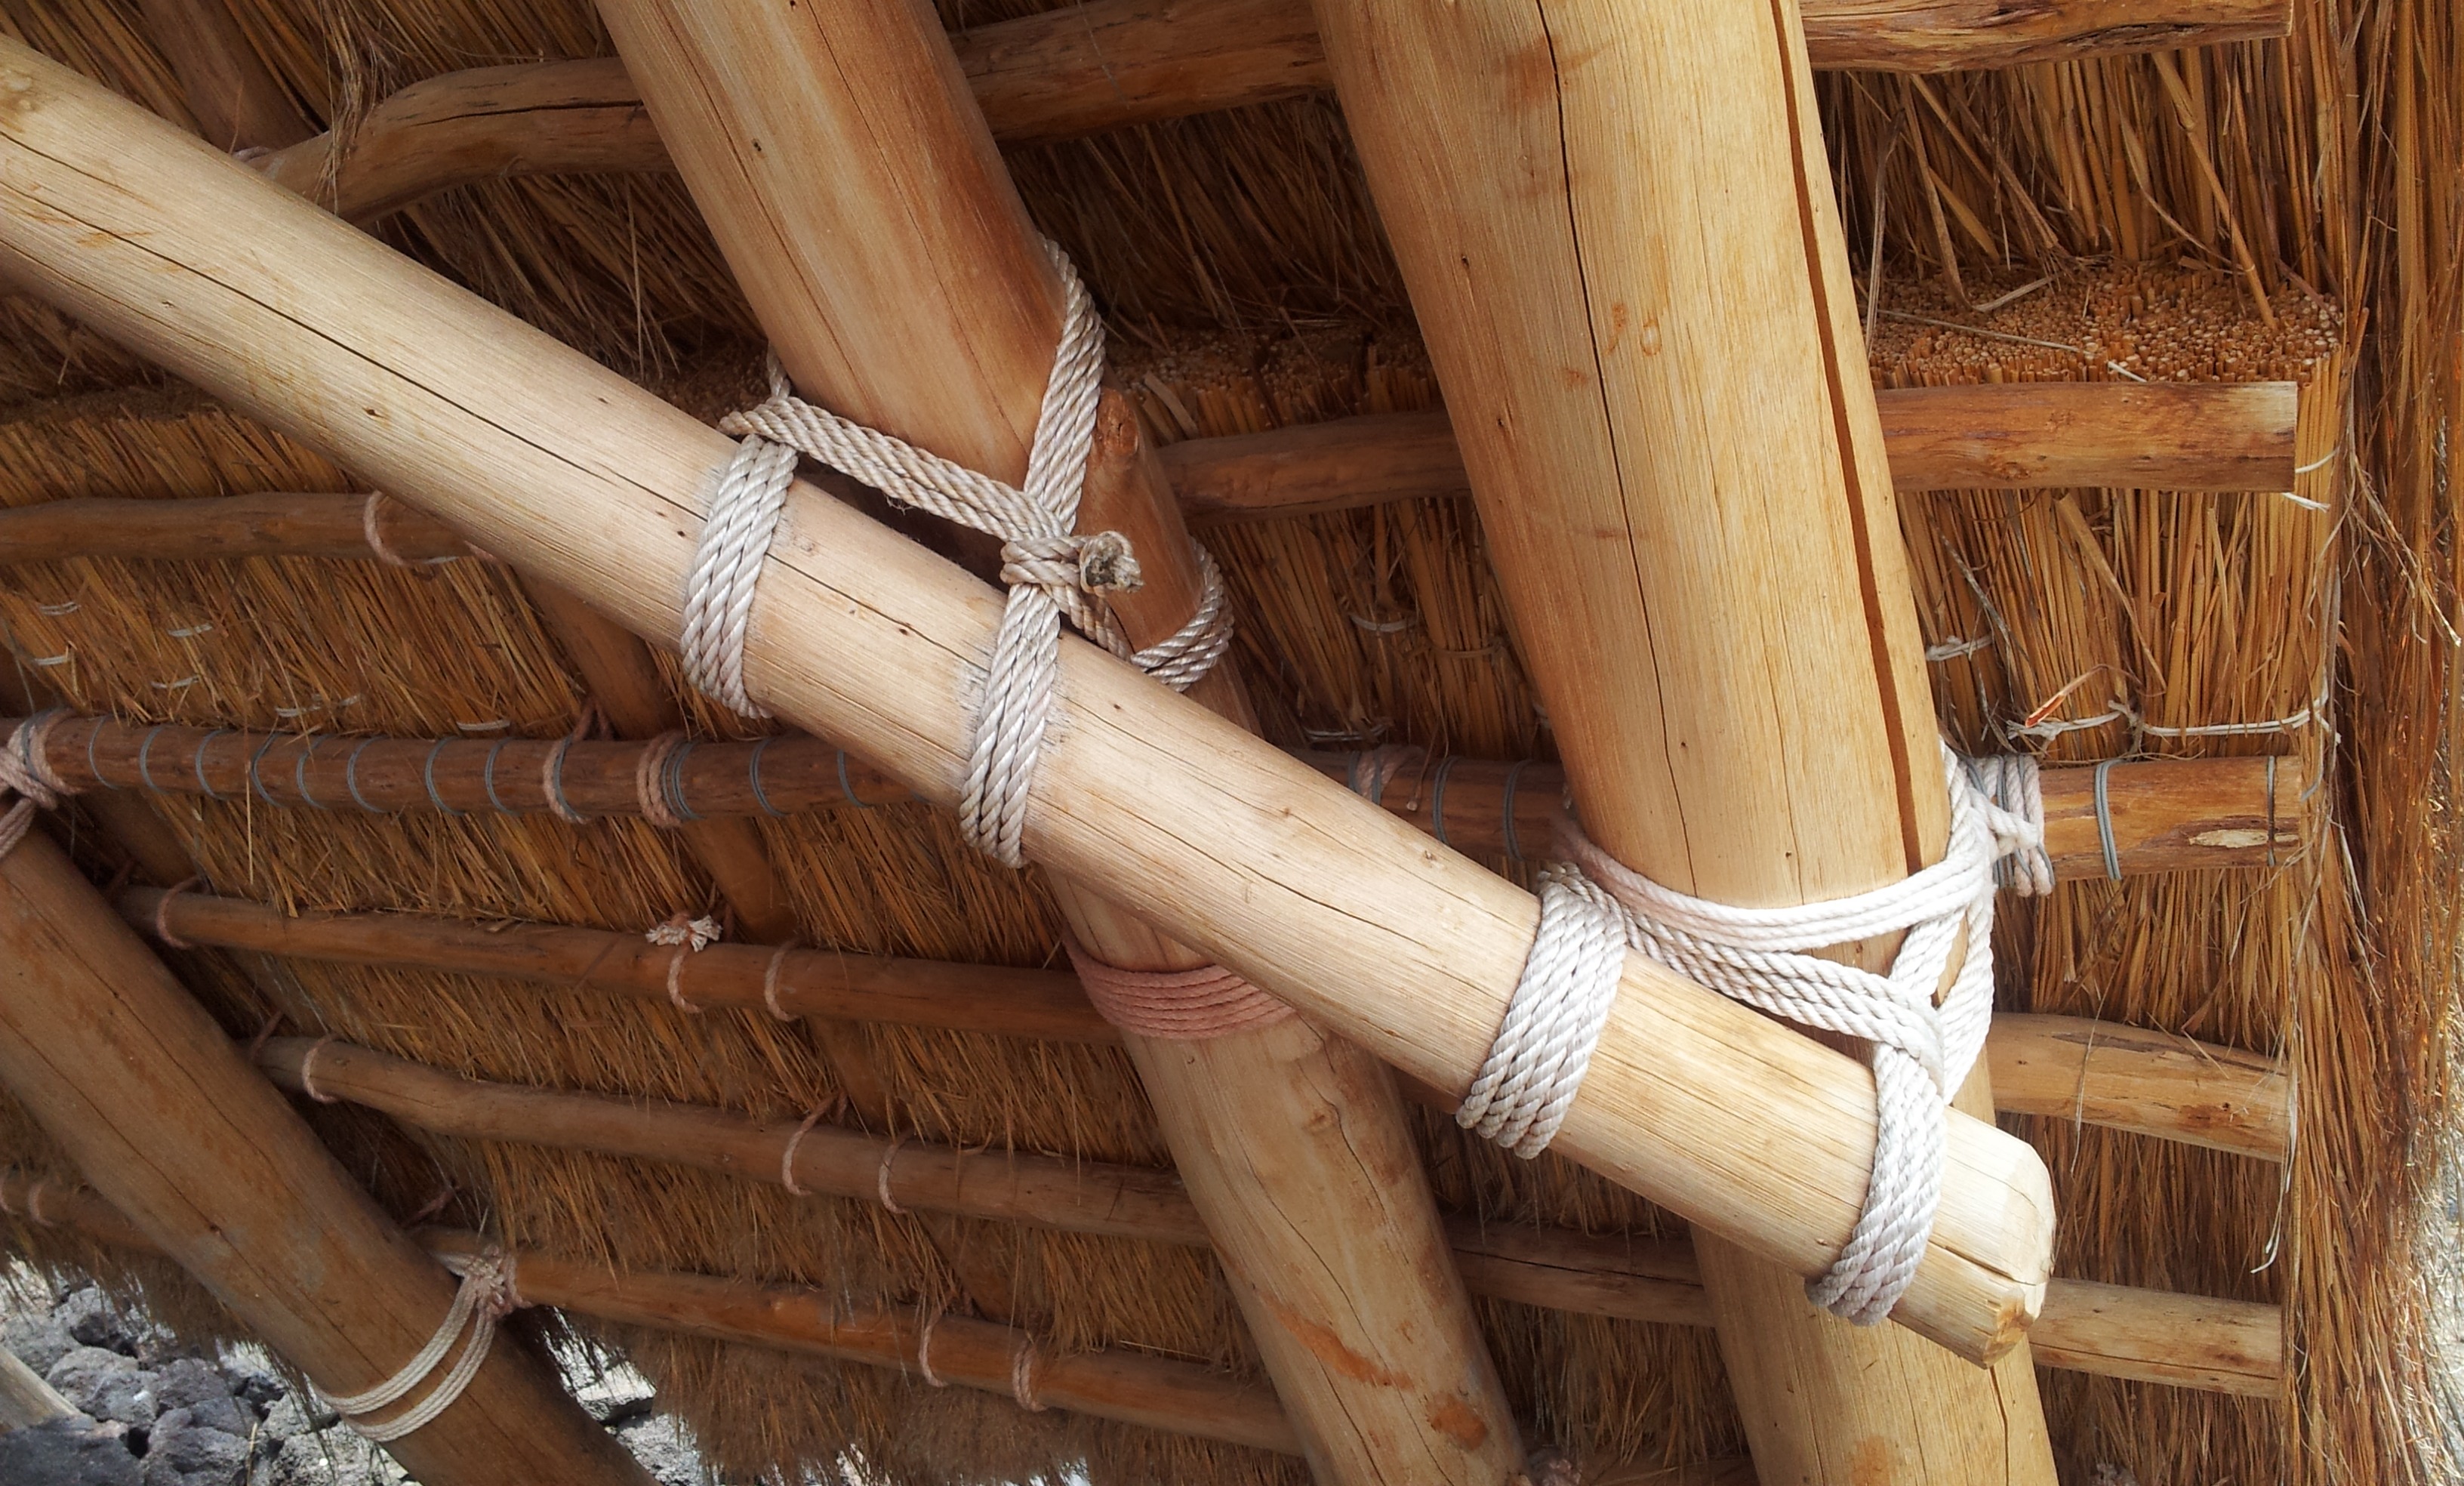
rope, architecture, wood, beam, mast, hawaii, lumber, thatched roof, thaw, carving, bamboo, knot, fixing, man made object, nail free